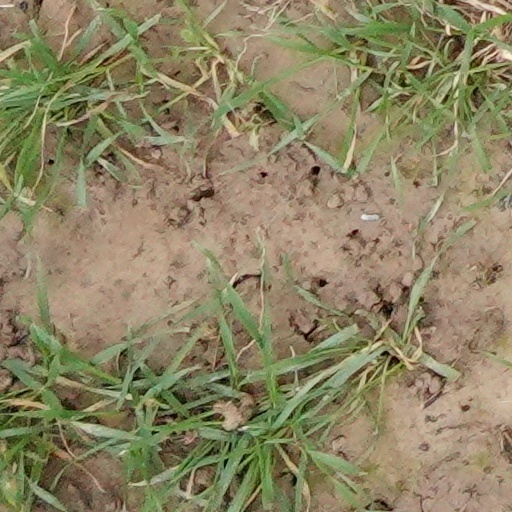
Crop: wheat